Emperor Sanjō

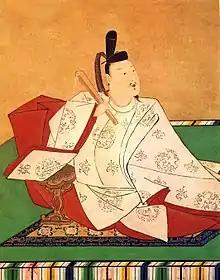
Portrait of Emperor Sanjō by Kanō Tsunenobu, Edo period

was the 67th emperor of Japan, according to the traditional order of succession.